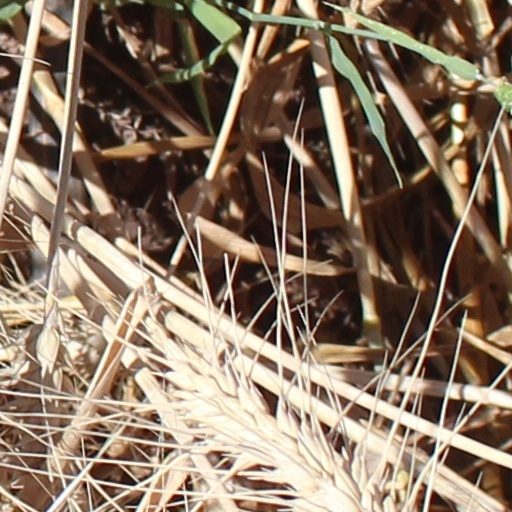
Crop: wheat